Beetle

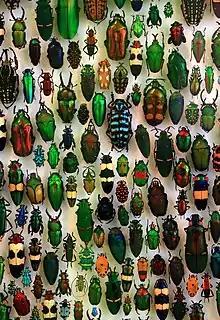
Coleoptera at the State Museum of Natural History, Karlsruhe, Germany

The name of the taxonomic order, Coleoptera, comes from the Greek "koleopteros" (κολεόπτερος), given to the group by Aristotle for their elytra, hardened shield-like forewings, from "koleos", sheath, and "pteron", wing. The English name beetle comes from the Old English word "bitela", little biter, related to "bītan" (to bite), leading to Middle English "betylle". Another Old English name for beetle is "ċeafor", chafer, used in names such as cockchafer, from the Proto-Germanic *"kebrô" ("beetle"; compare German "Käfer", Dutch "kever", Afrikaans "kewer").